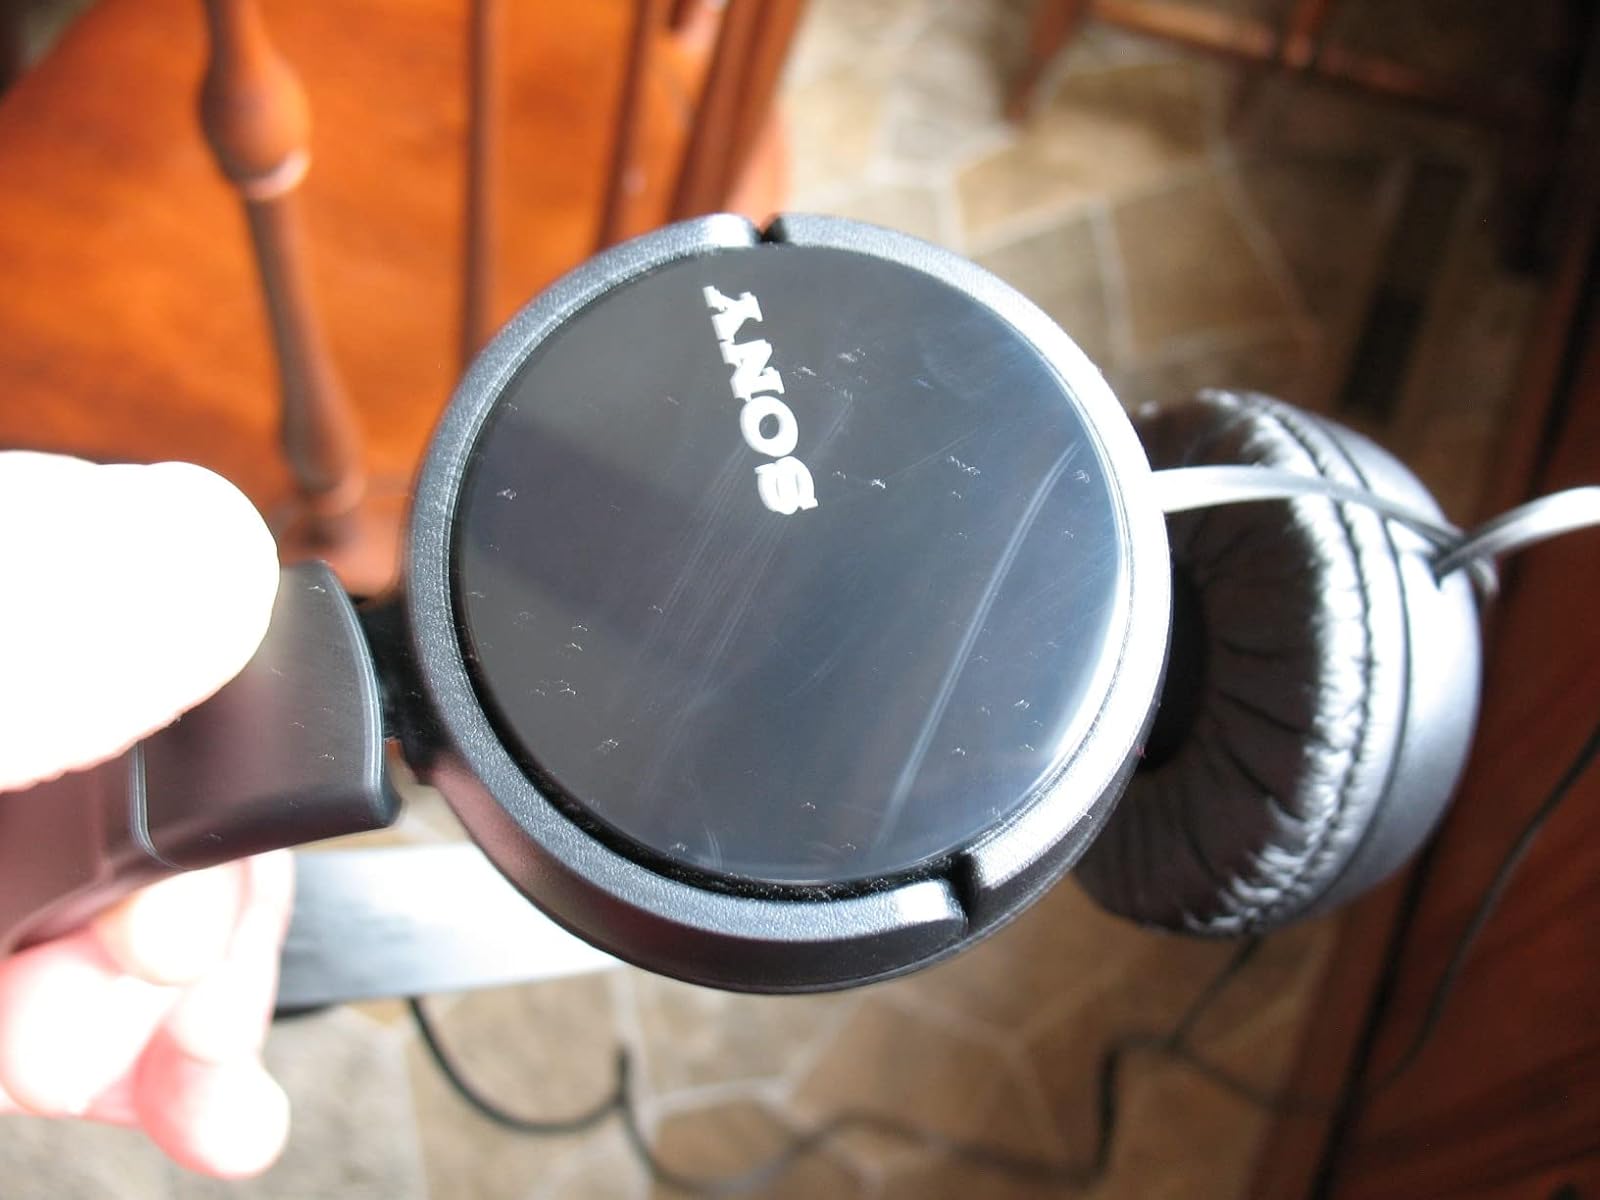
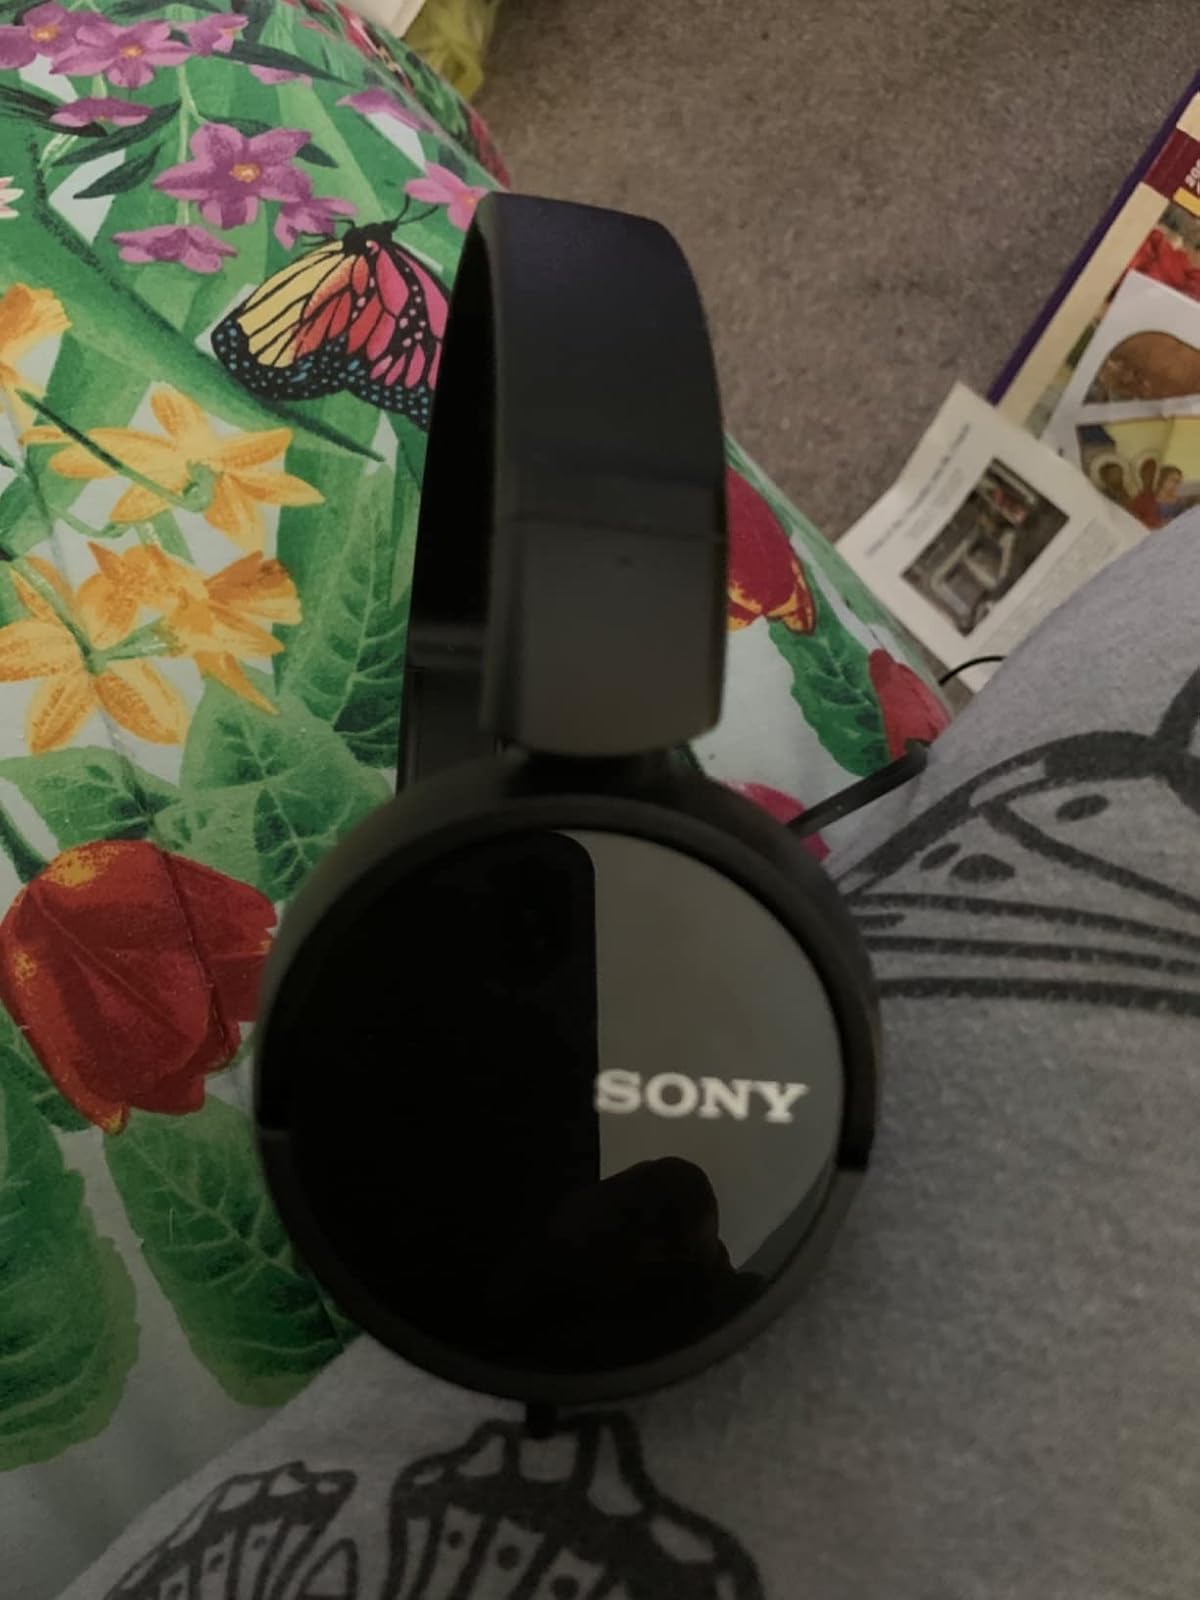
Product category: headphones
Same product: yes